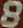
Number: 8